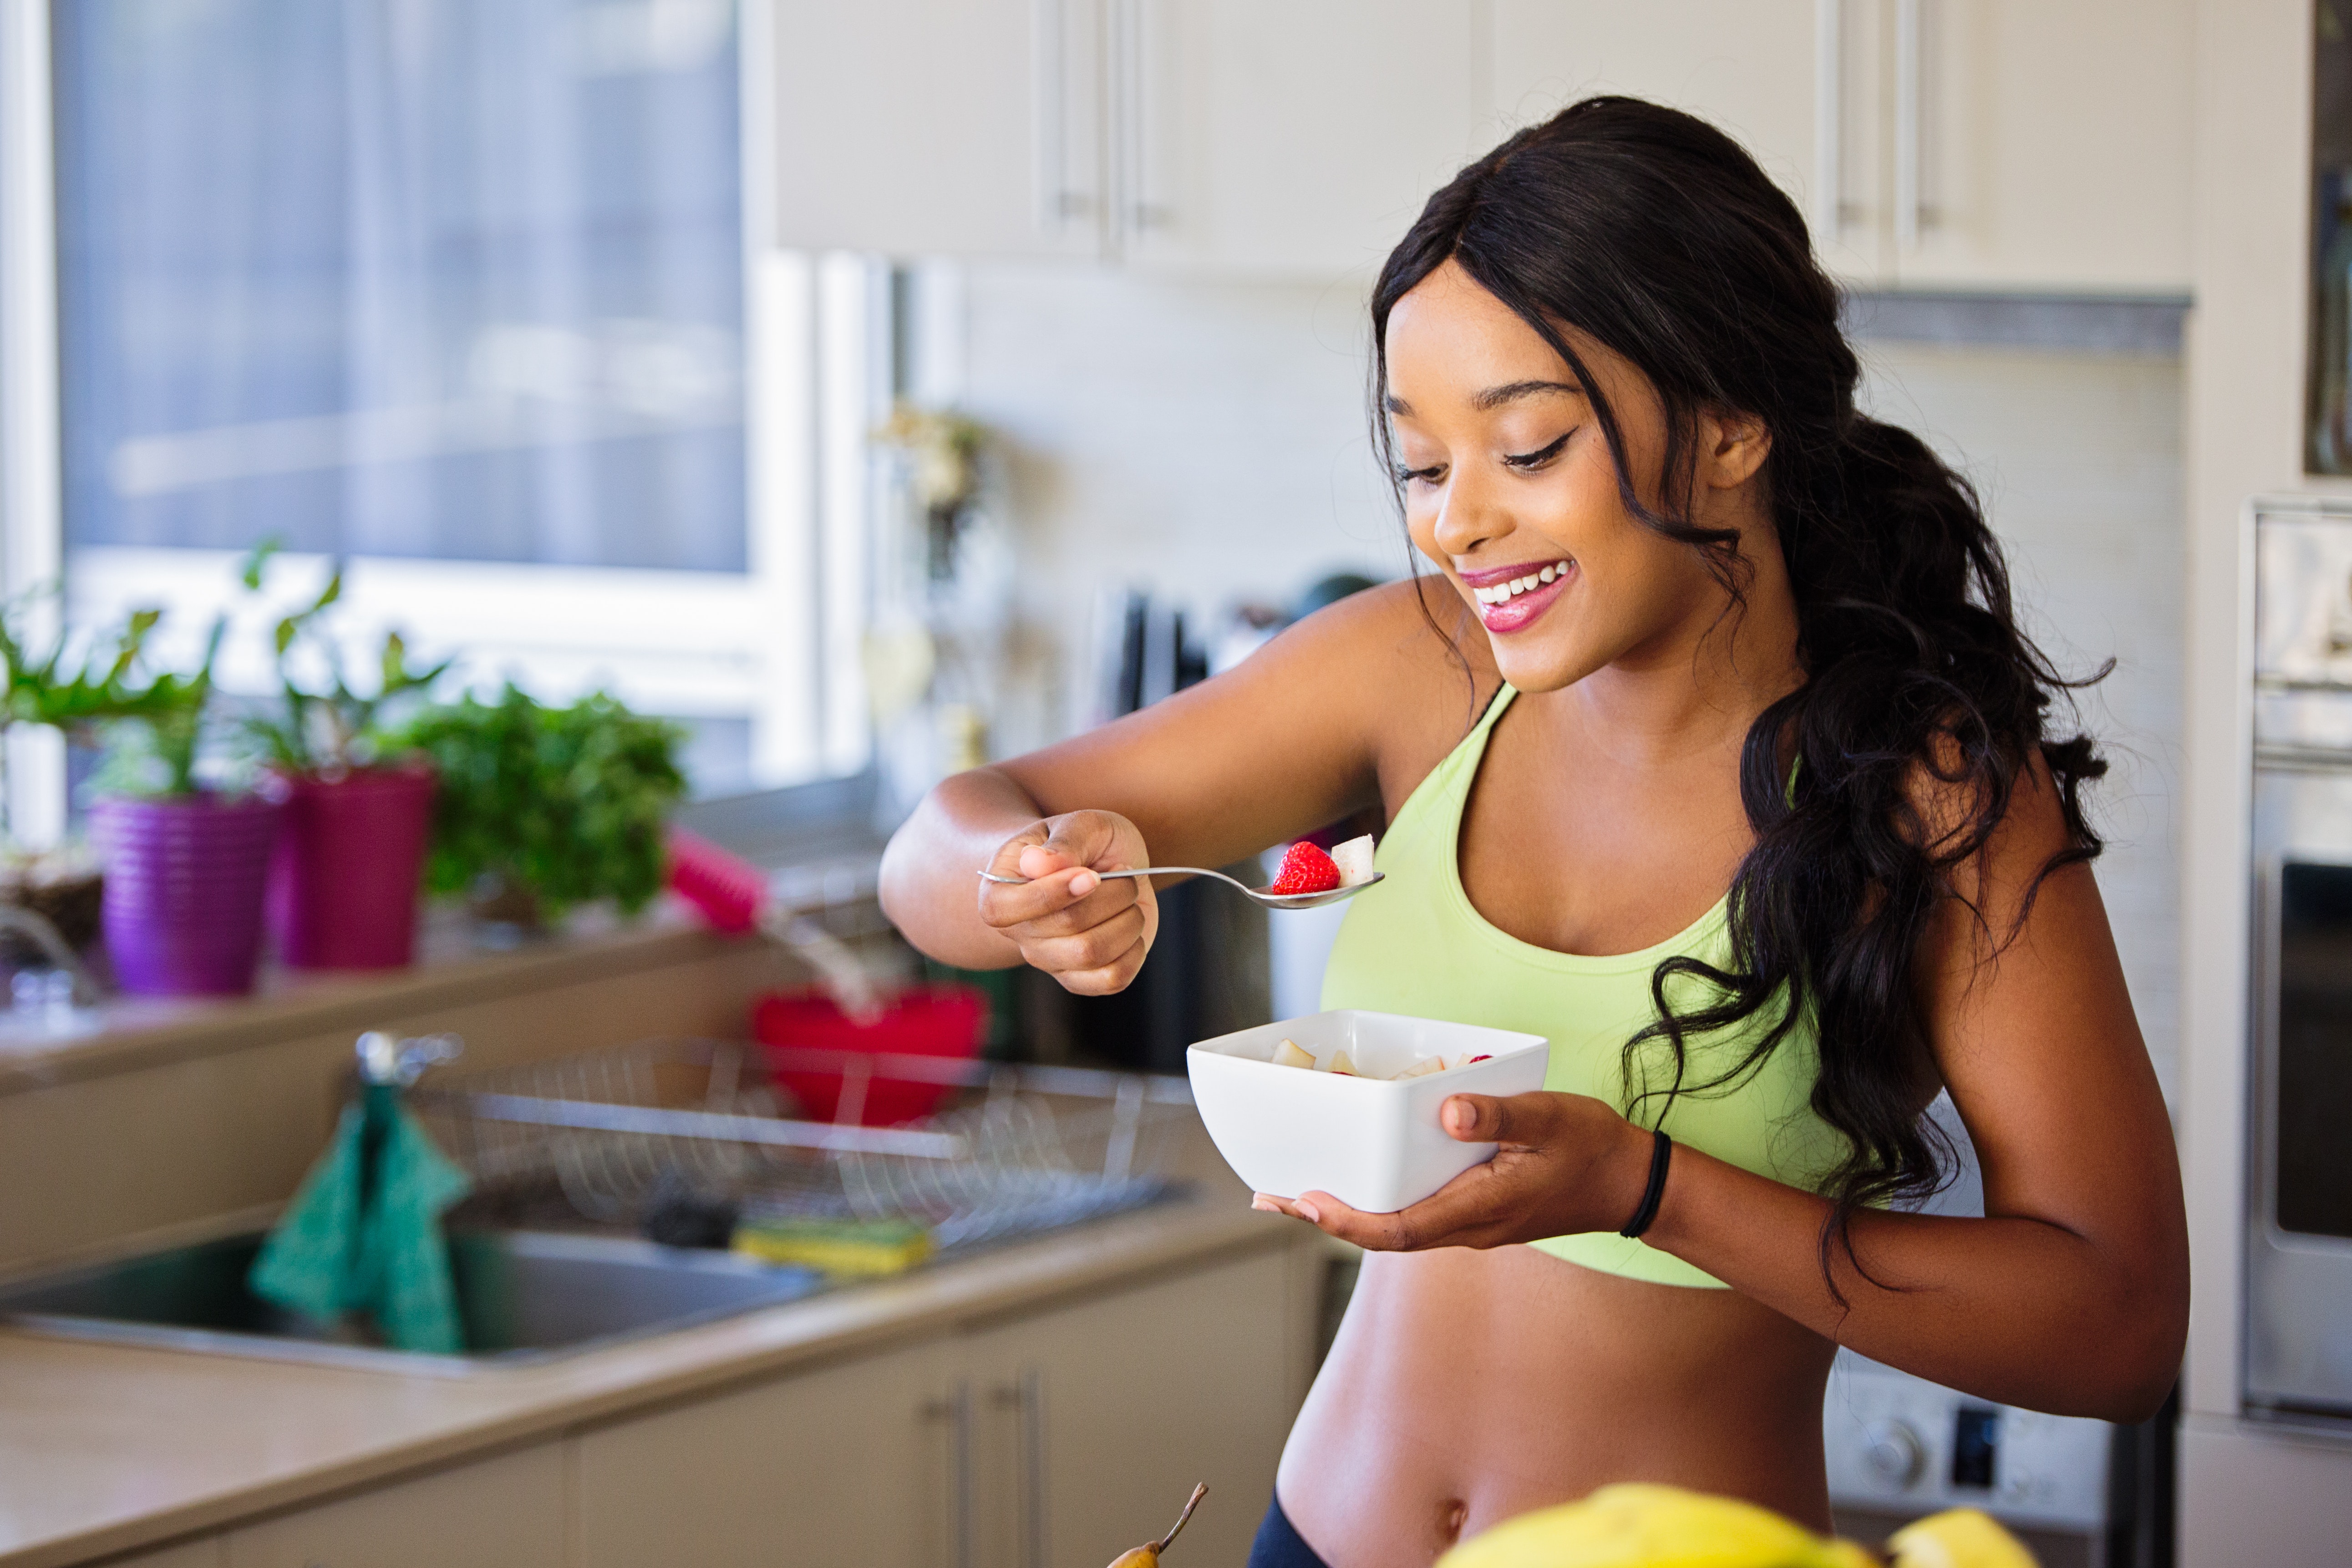
eating, food, cuisine, girl, abdomen